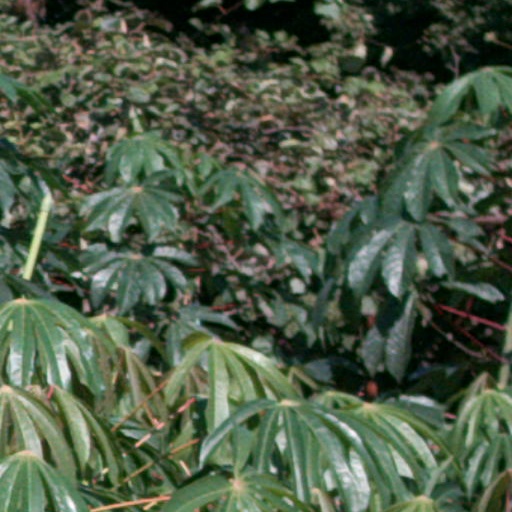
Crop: cassava